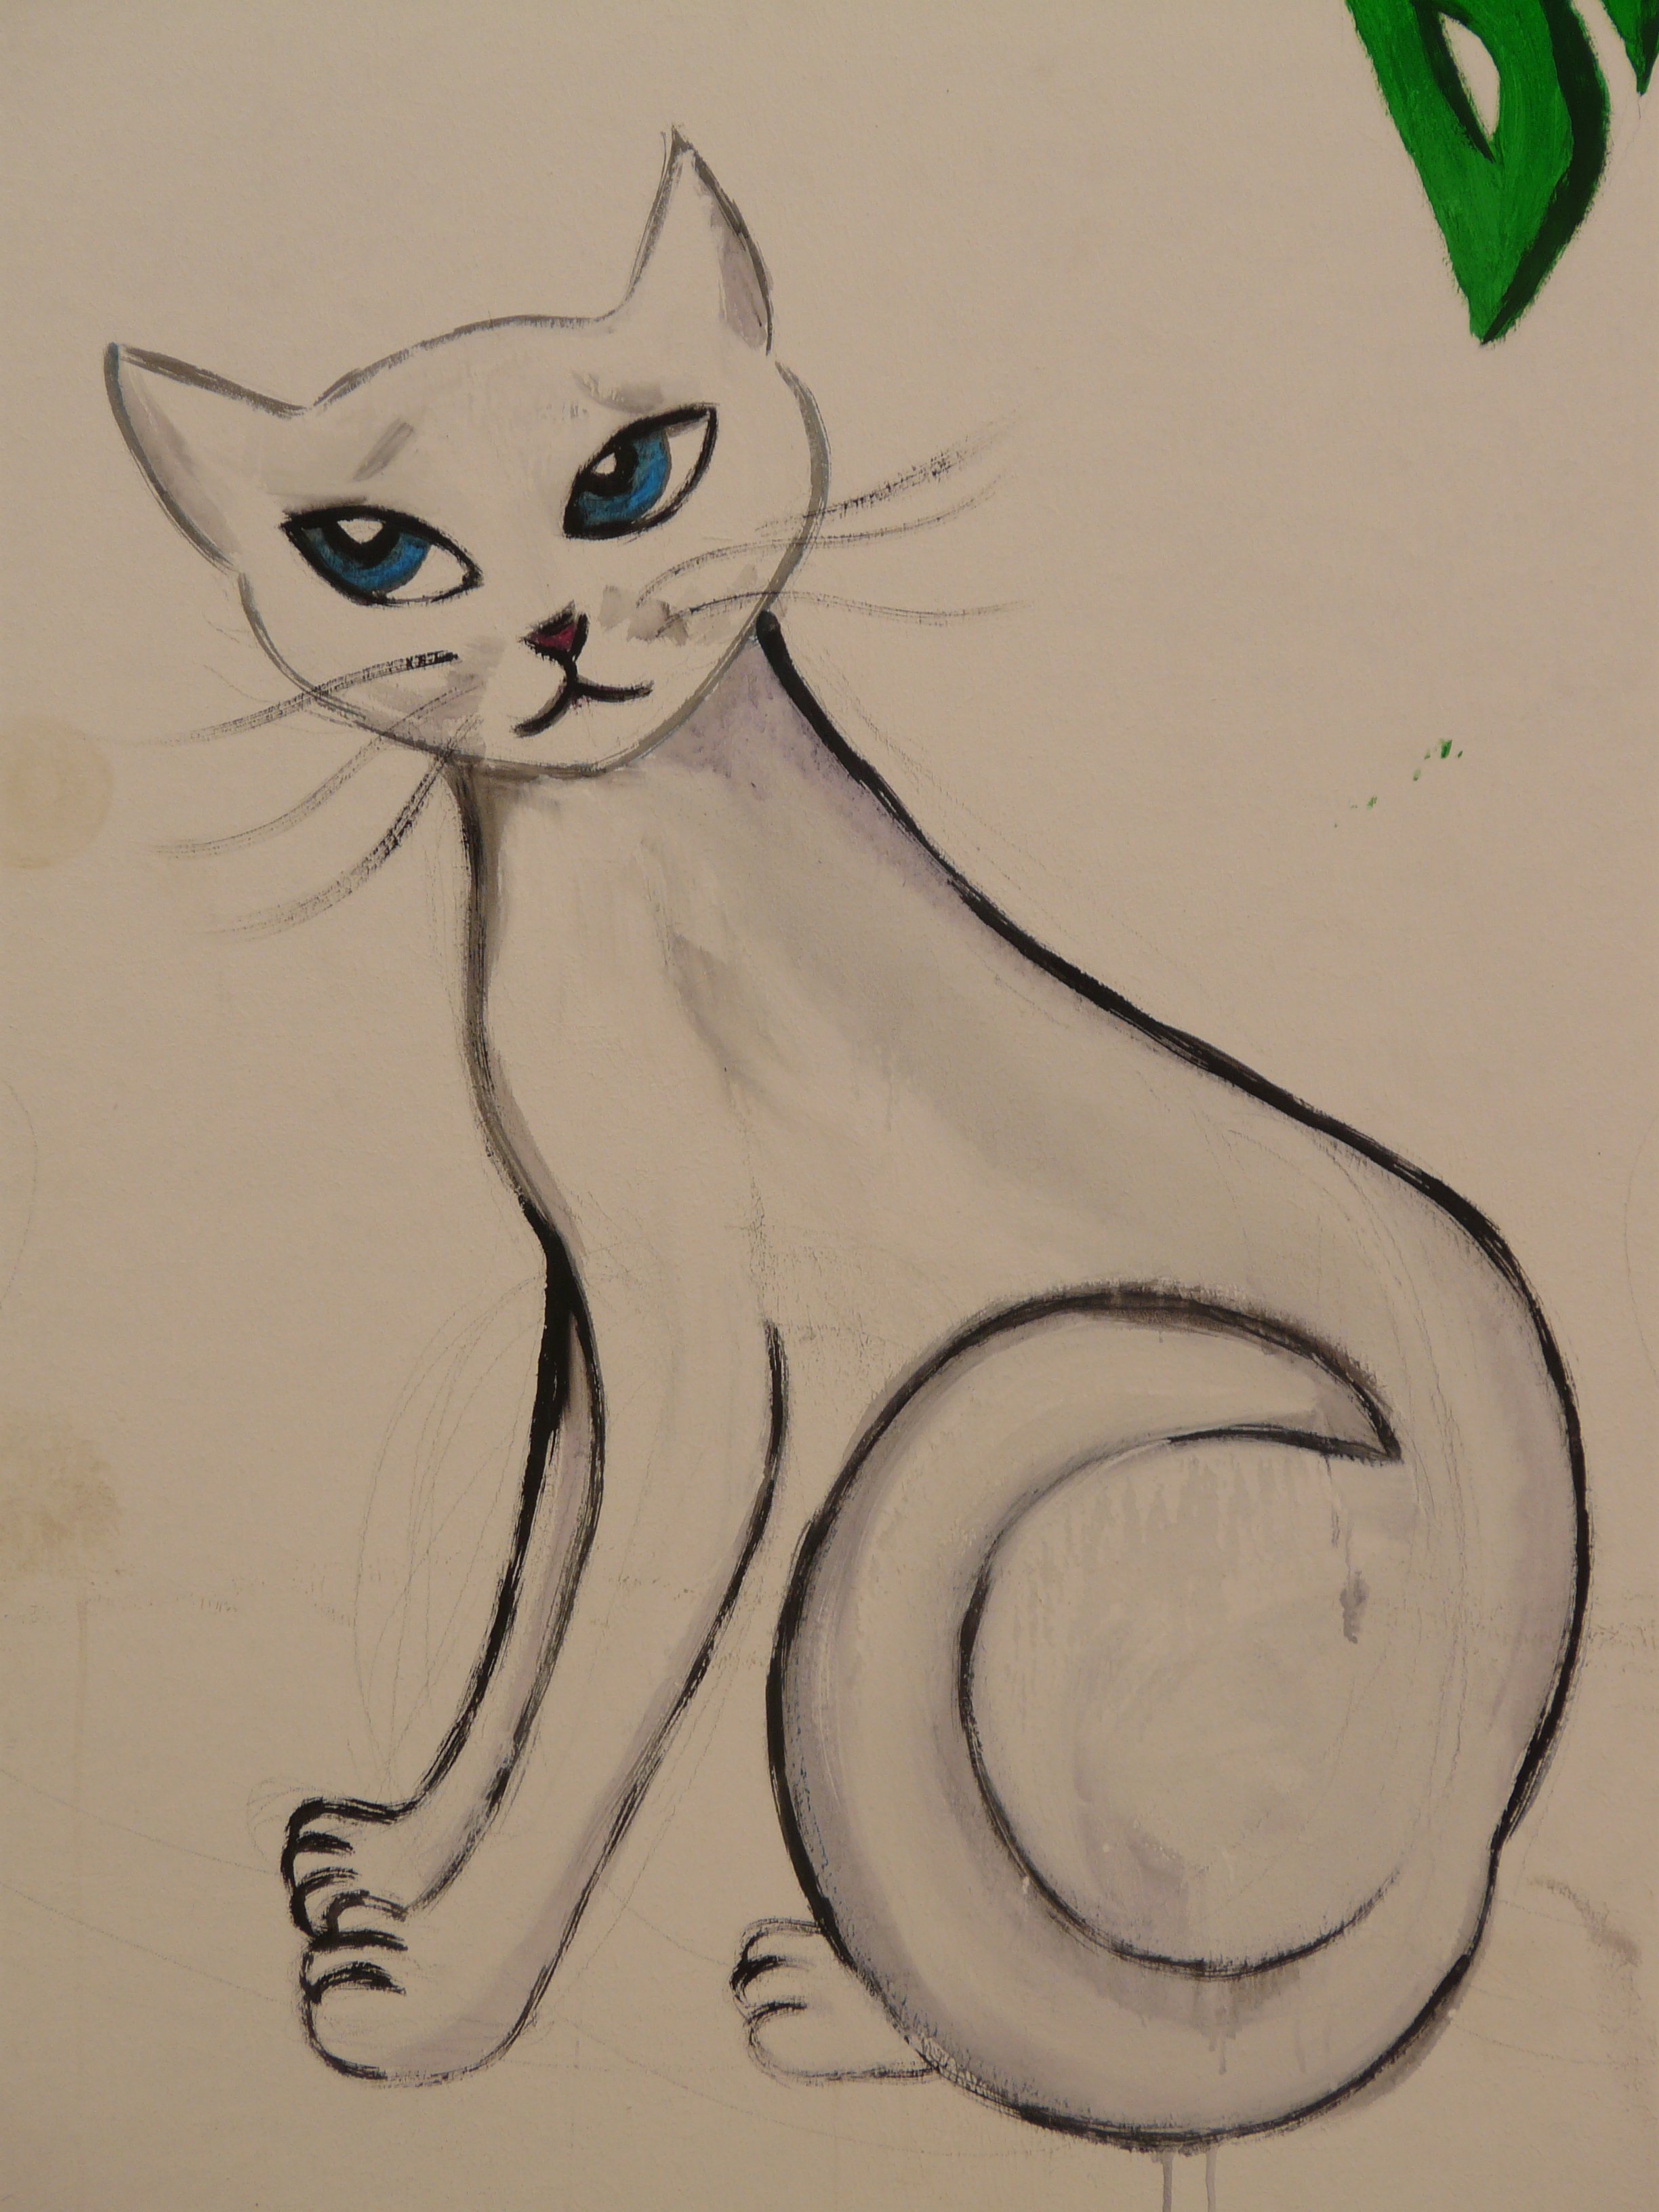
animal, cat, paint, graffiti, artwork, painting, sketch, drawing, illustration, image, artists, cartoon, small to medium sized cats, cat like mammal, figure drawing